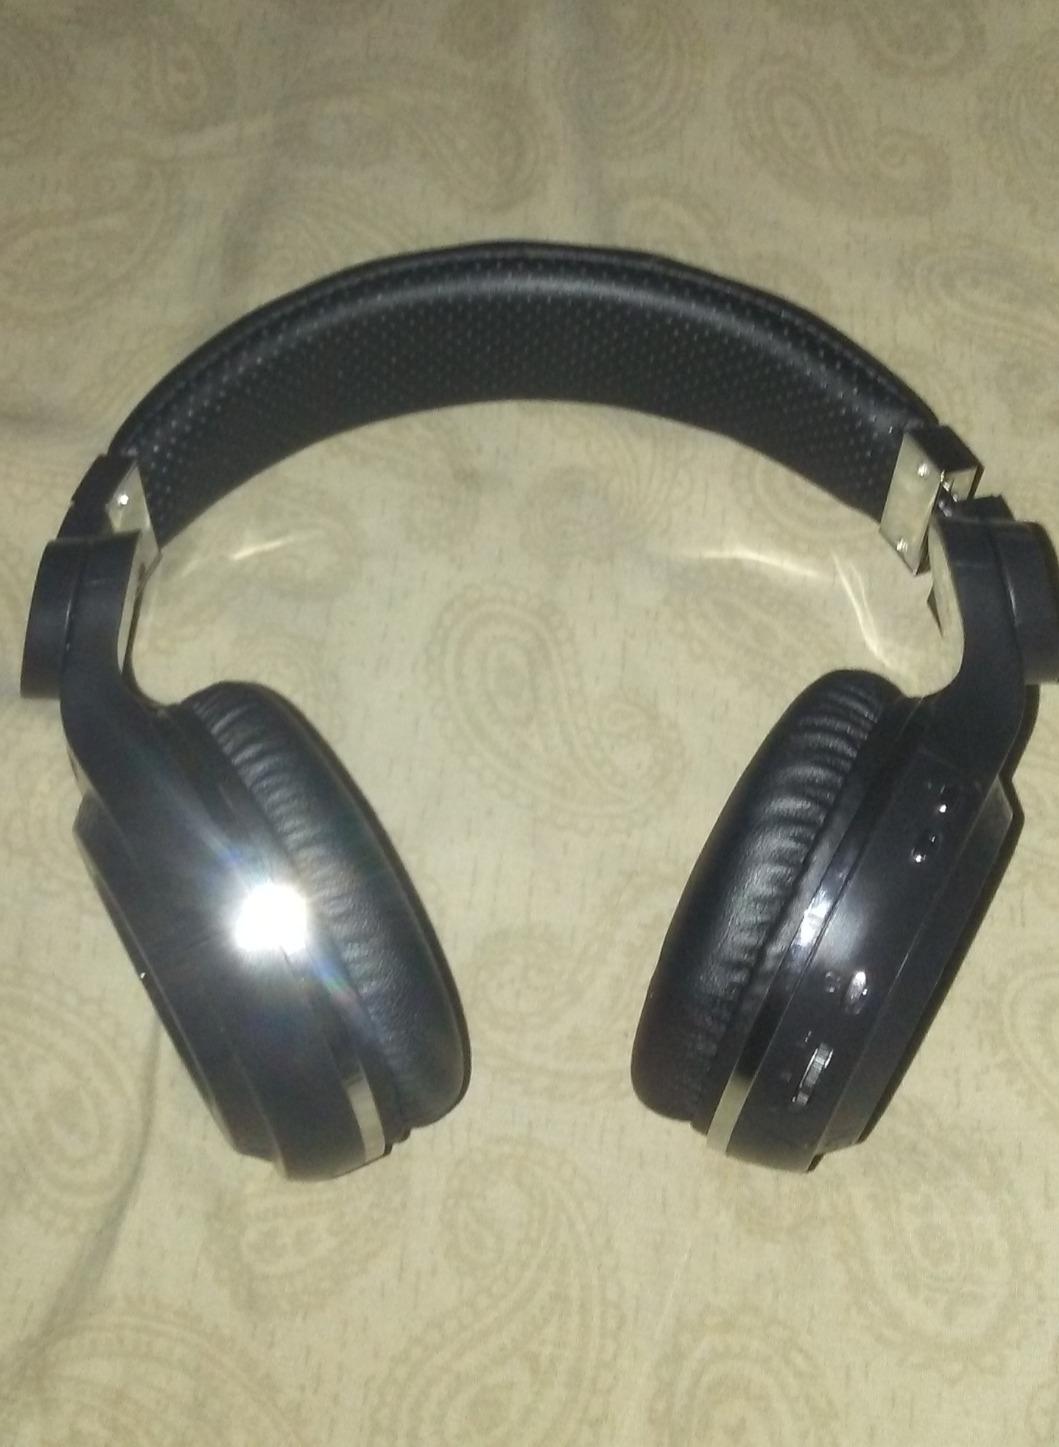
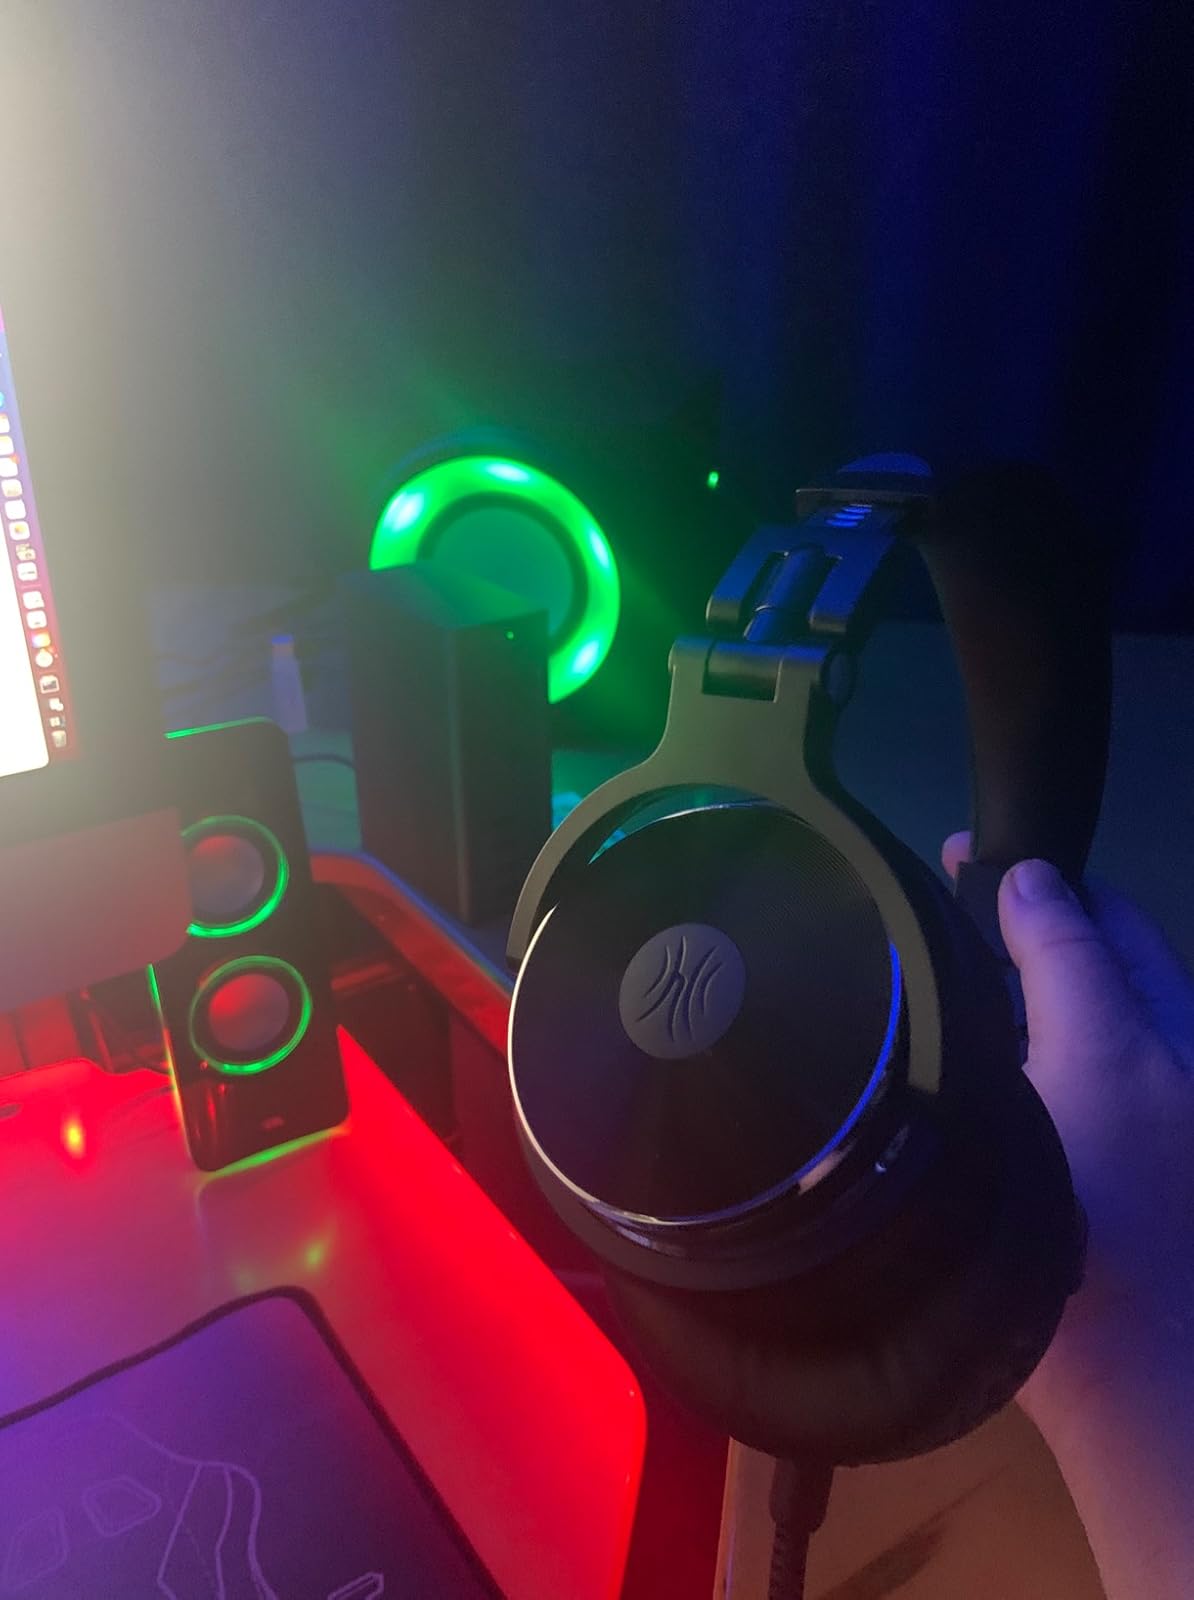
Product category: headphones
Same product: no